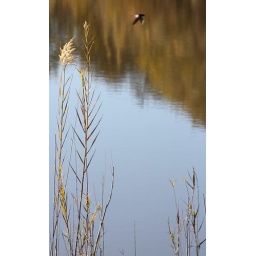
Reflection of fish eagle in water